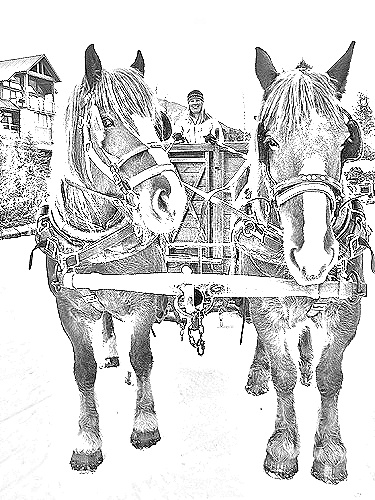
Portrait style: Sketch Portrait